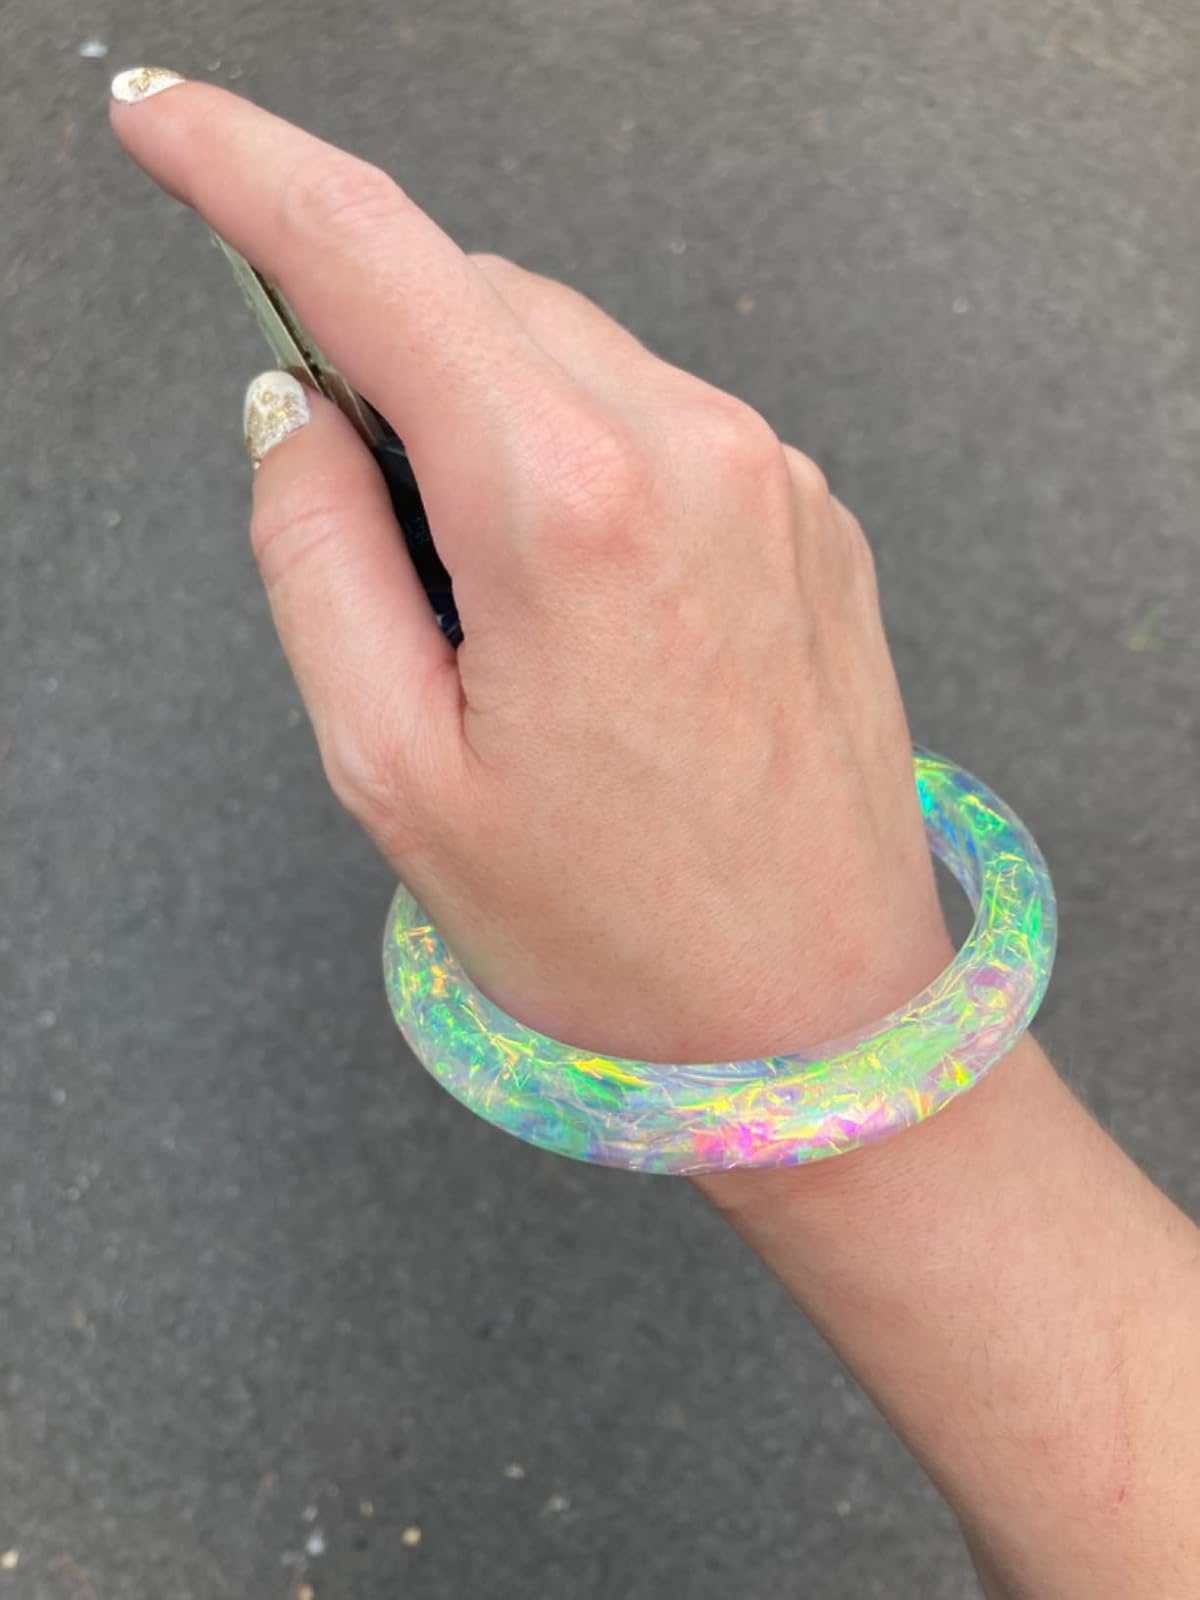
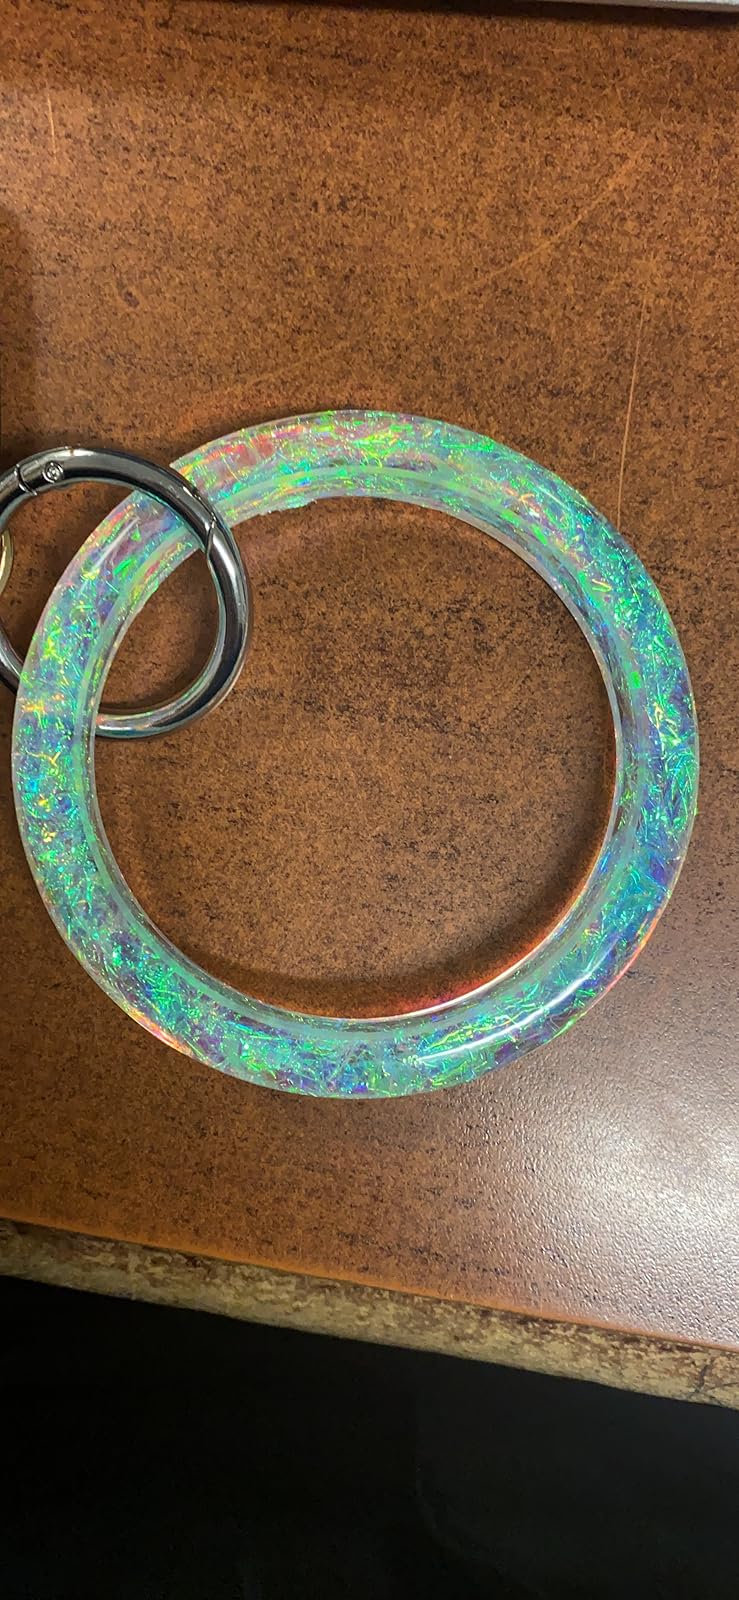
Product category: accessories_keychain
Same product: yes